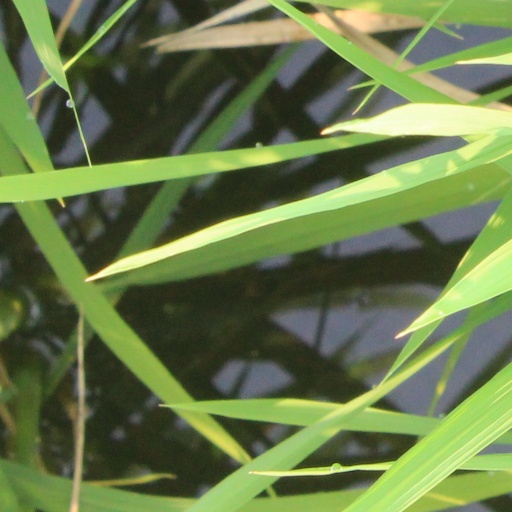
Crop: rice